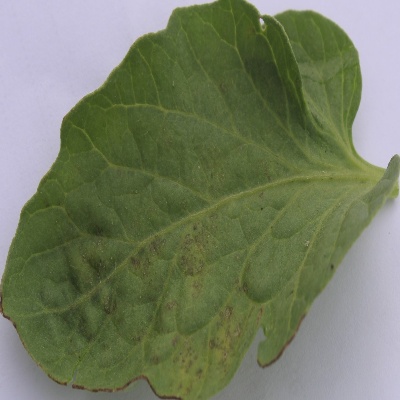
Crop: Tomato
Condition: septoria leaf spot